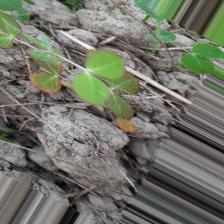
Label: Lentil Rust